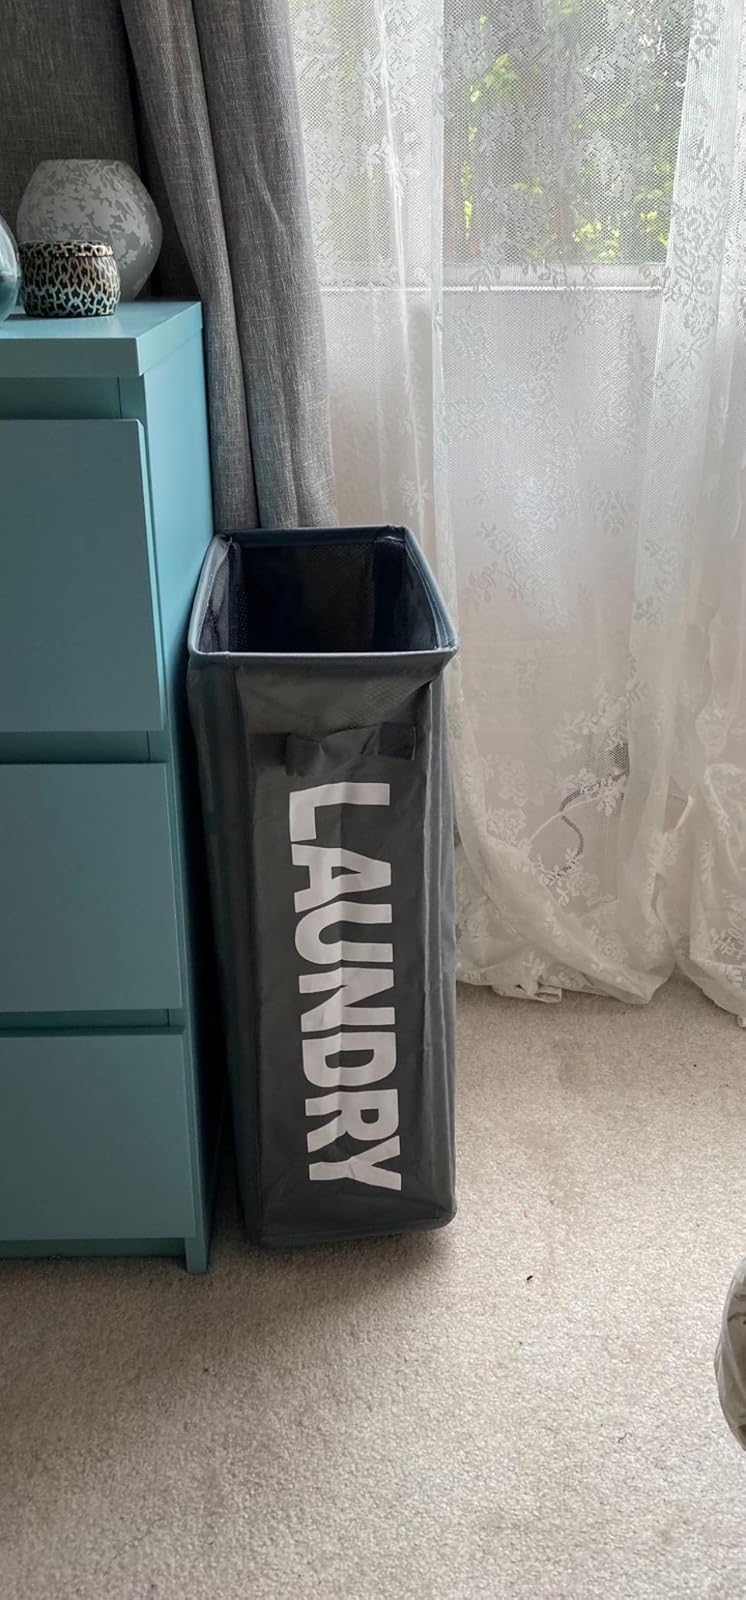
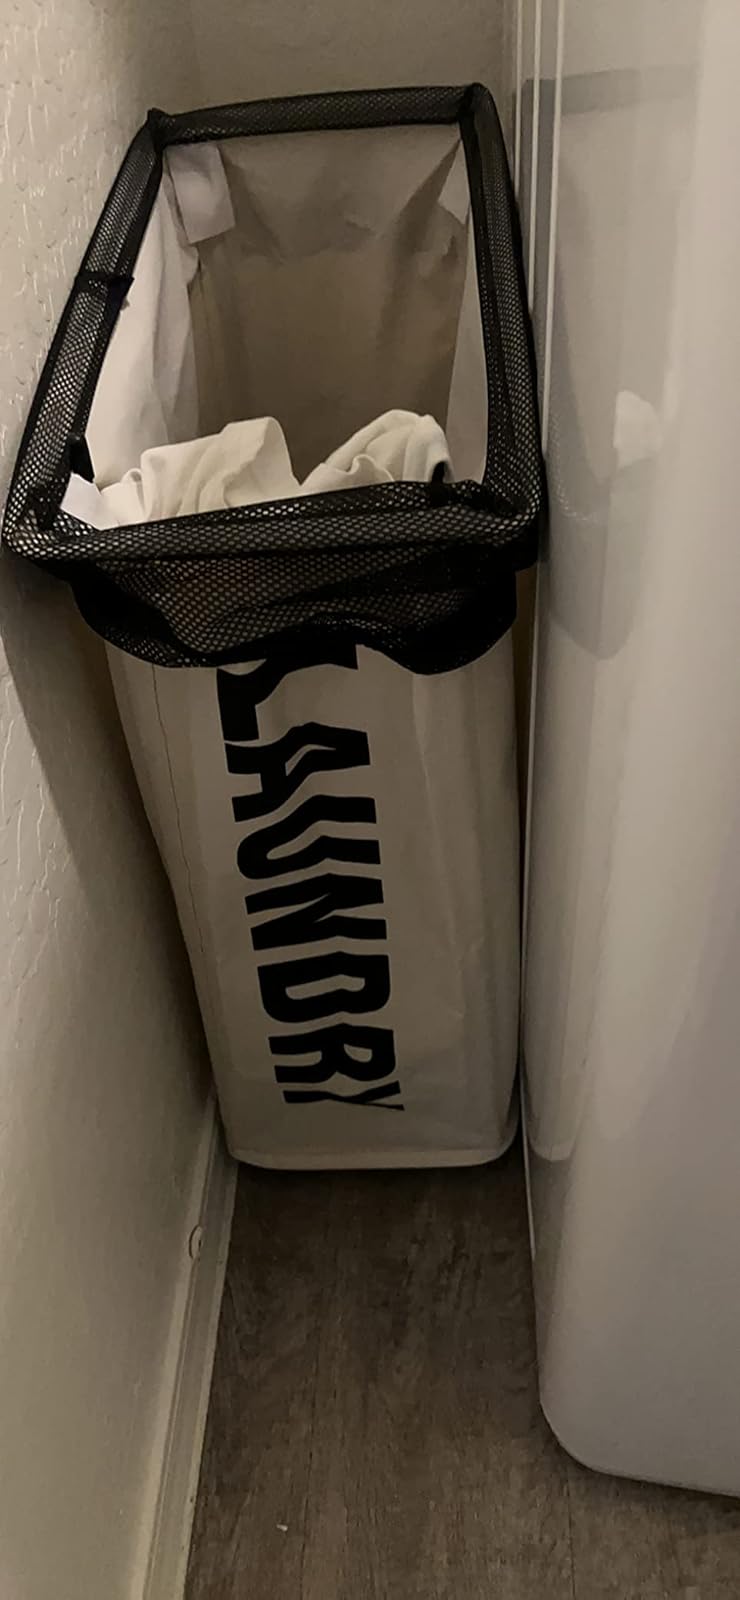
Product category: items_hamper
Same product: no